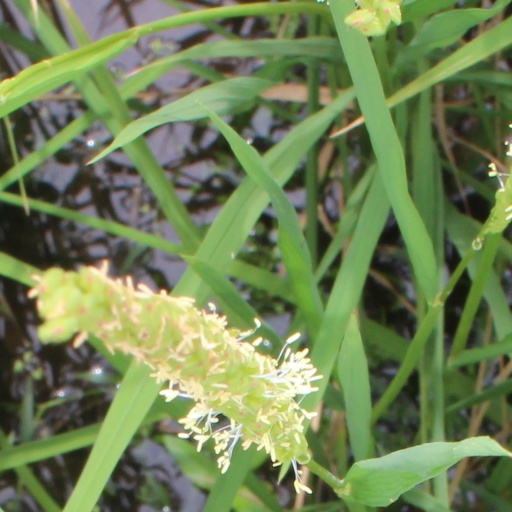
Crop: rice